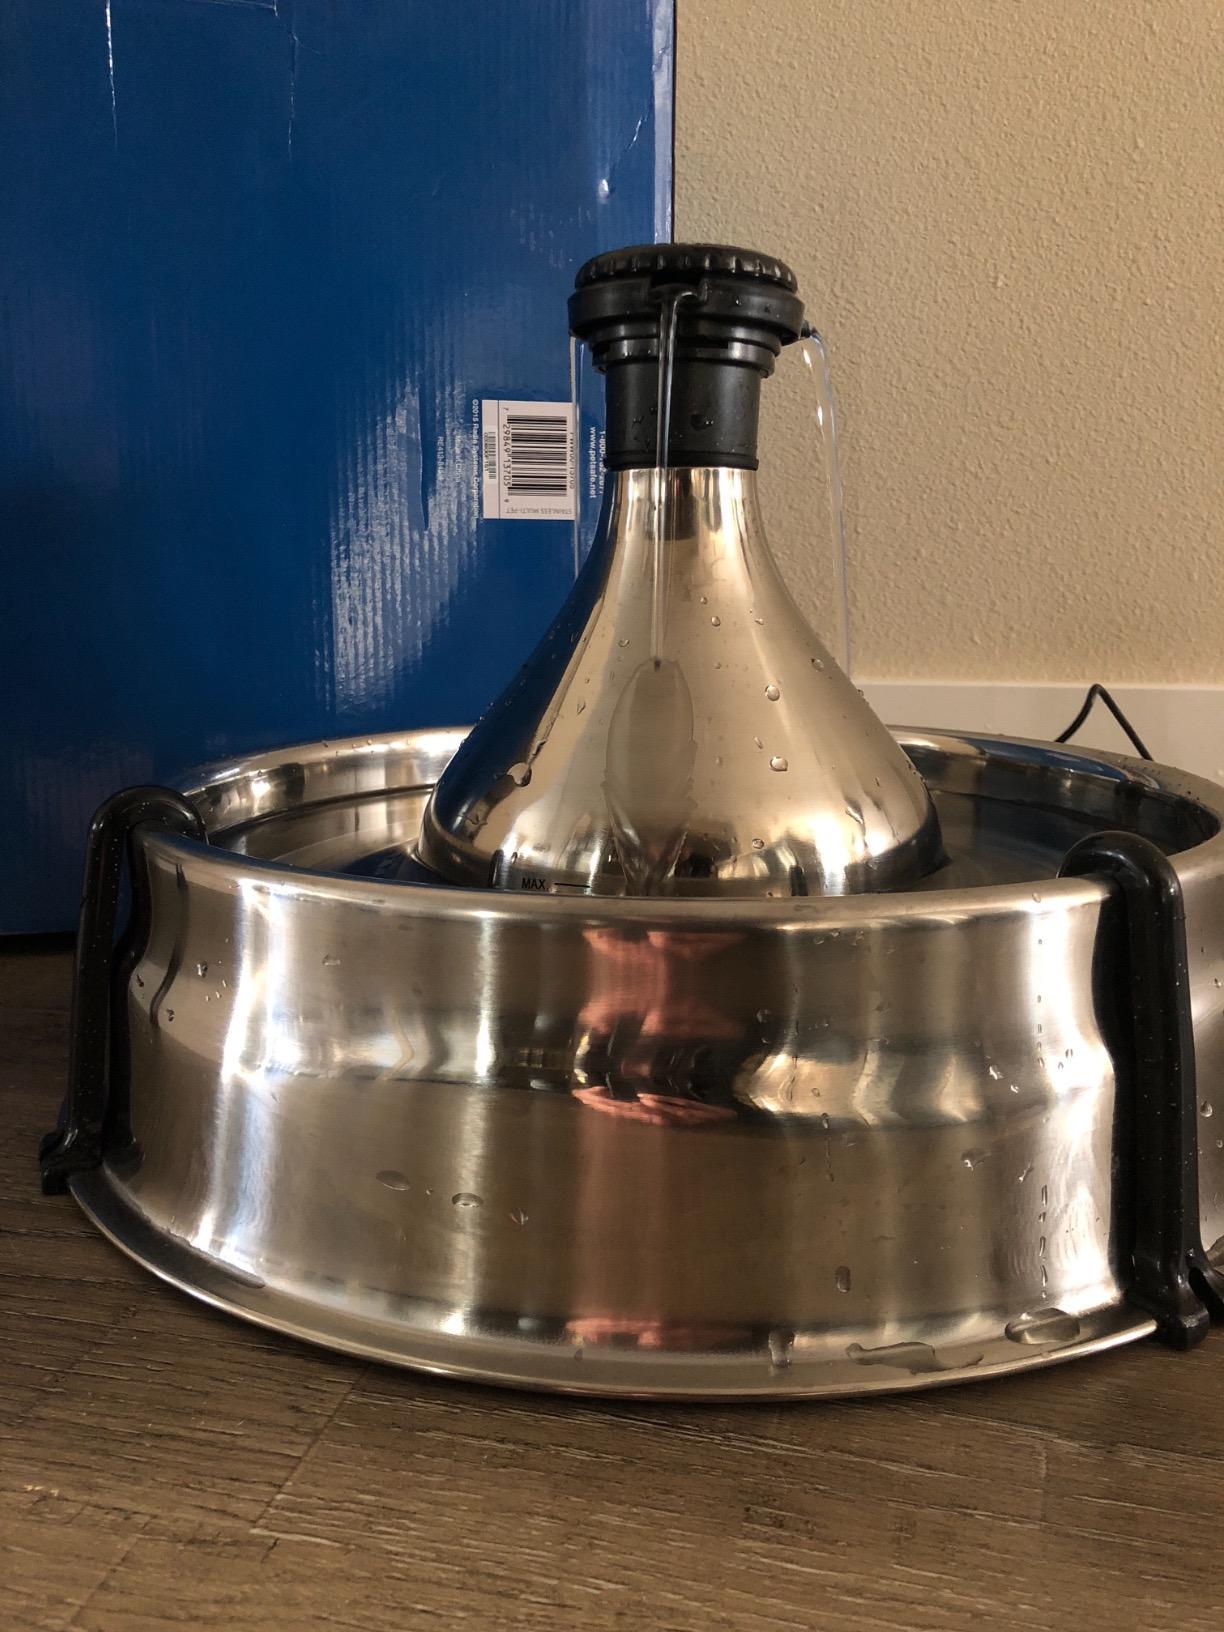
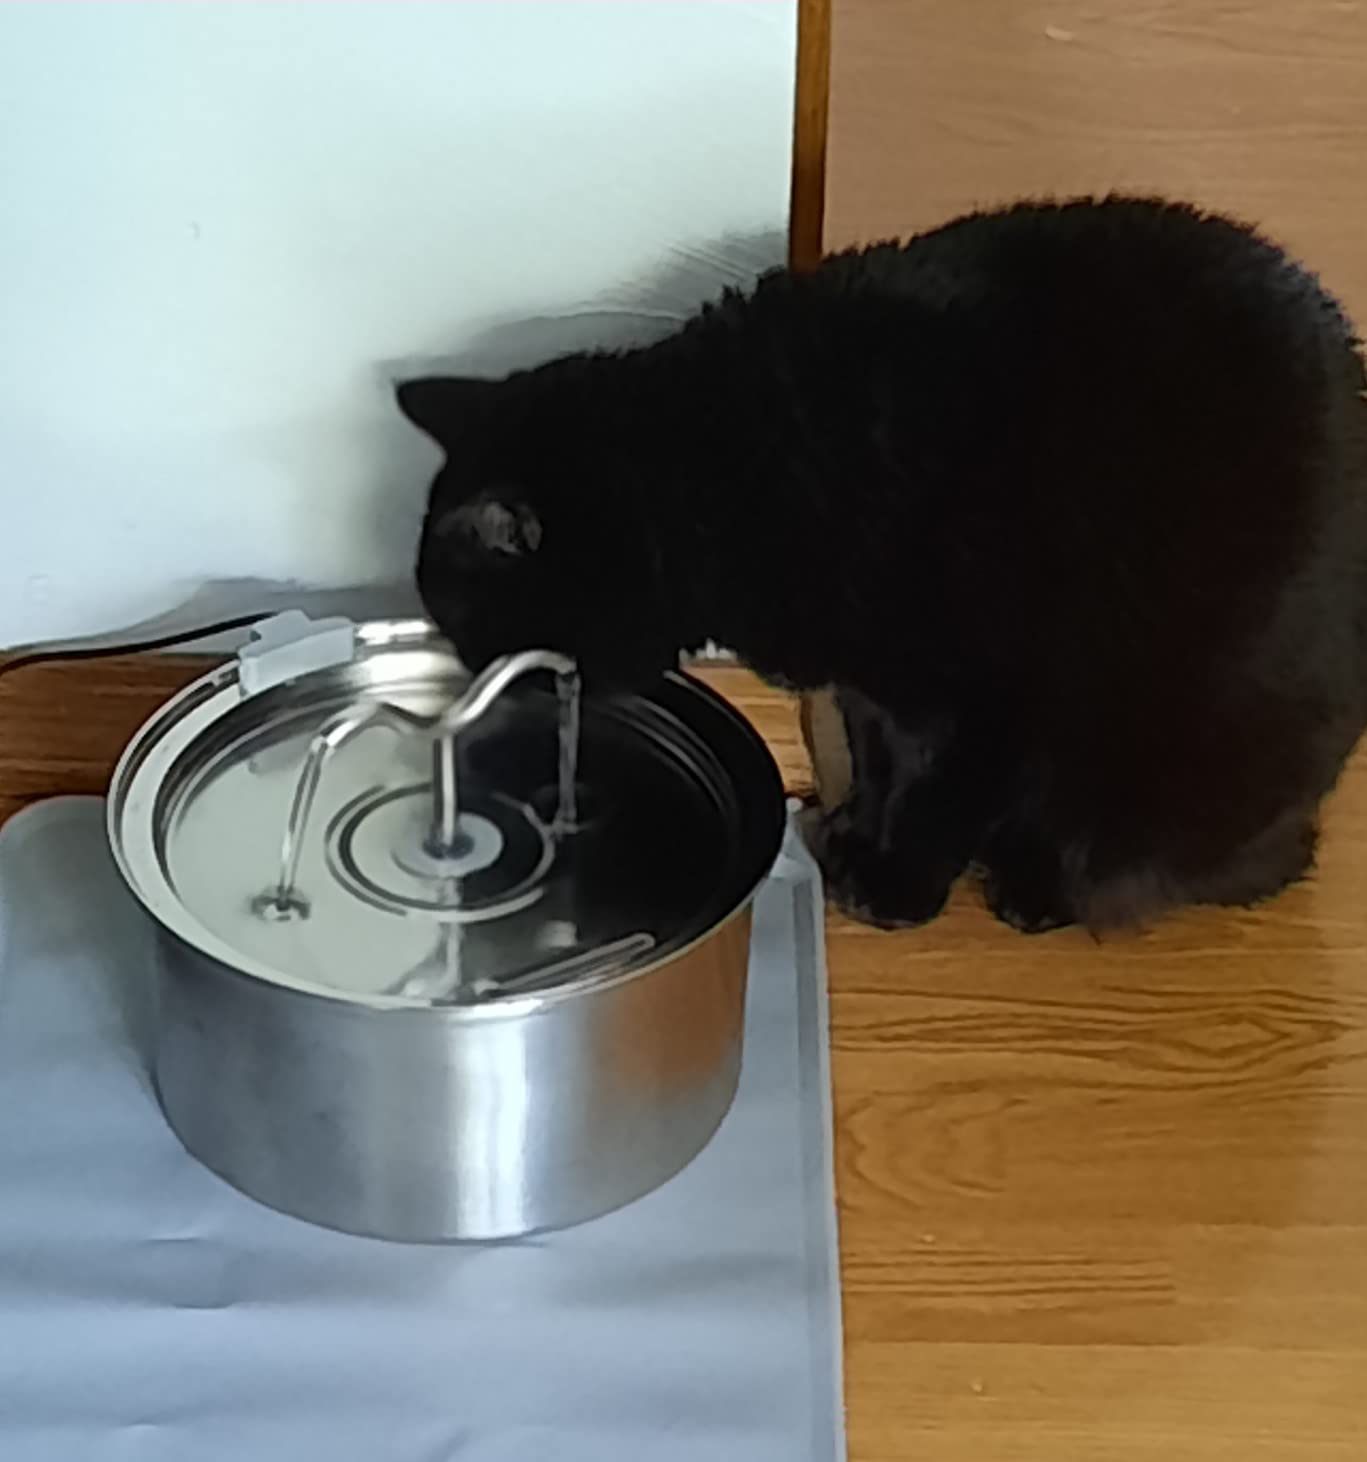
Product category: items_bowl
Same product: no